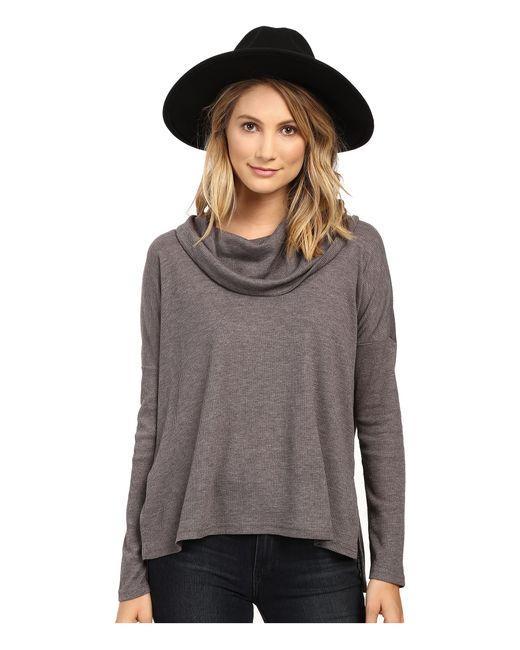
Braunes Langarm-Pulloveroberteil für Damen